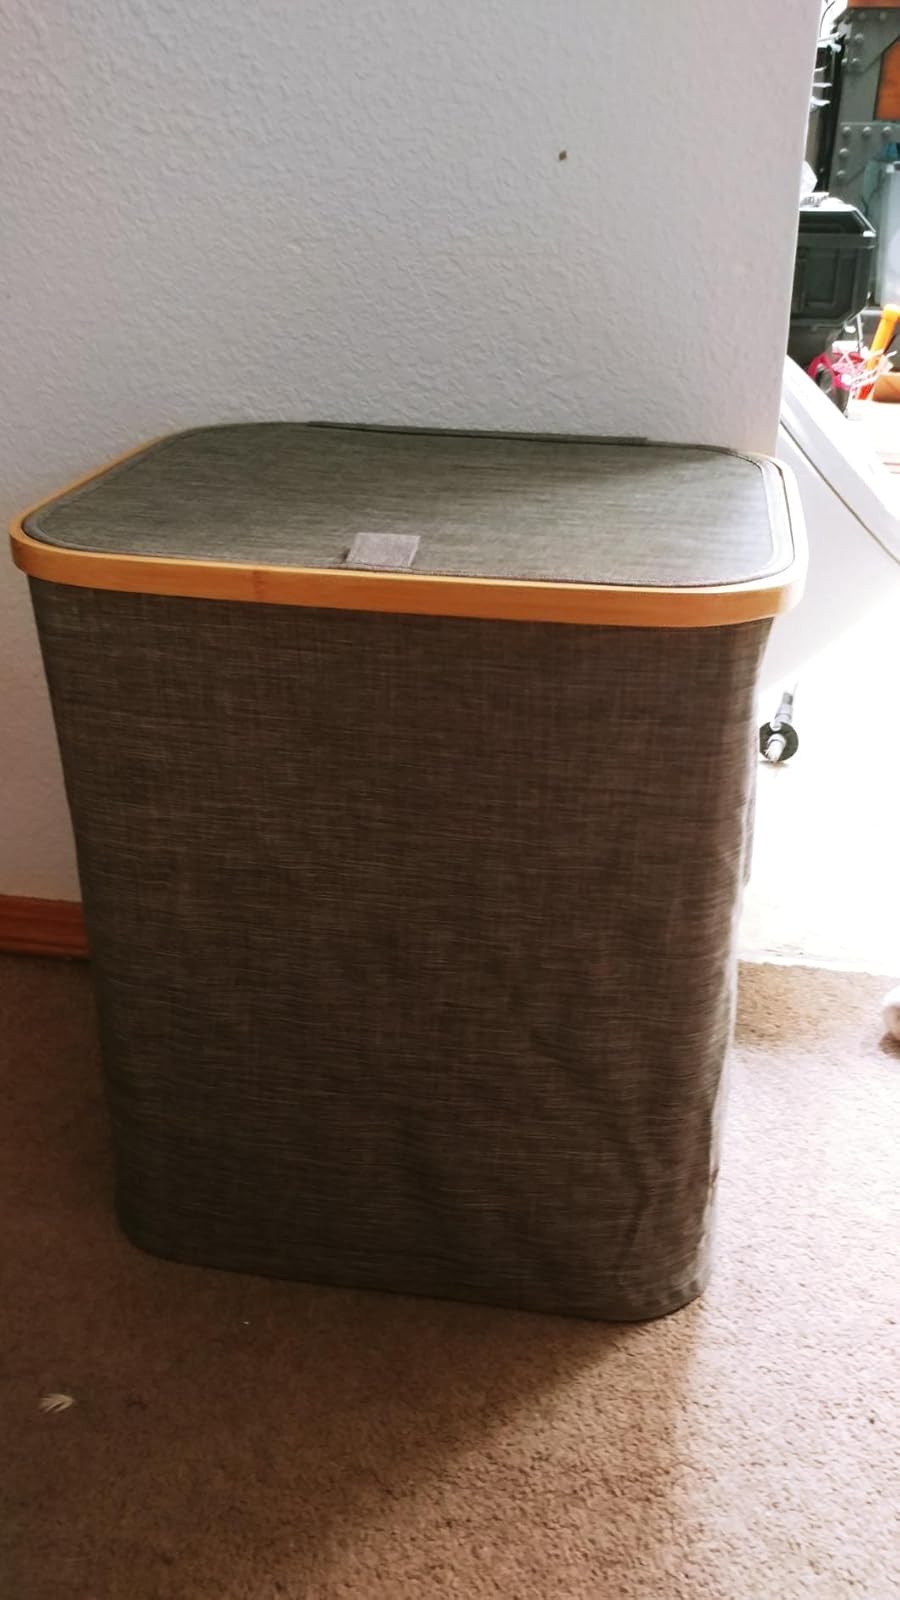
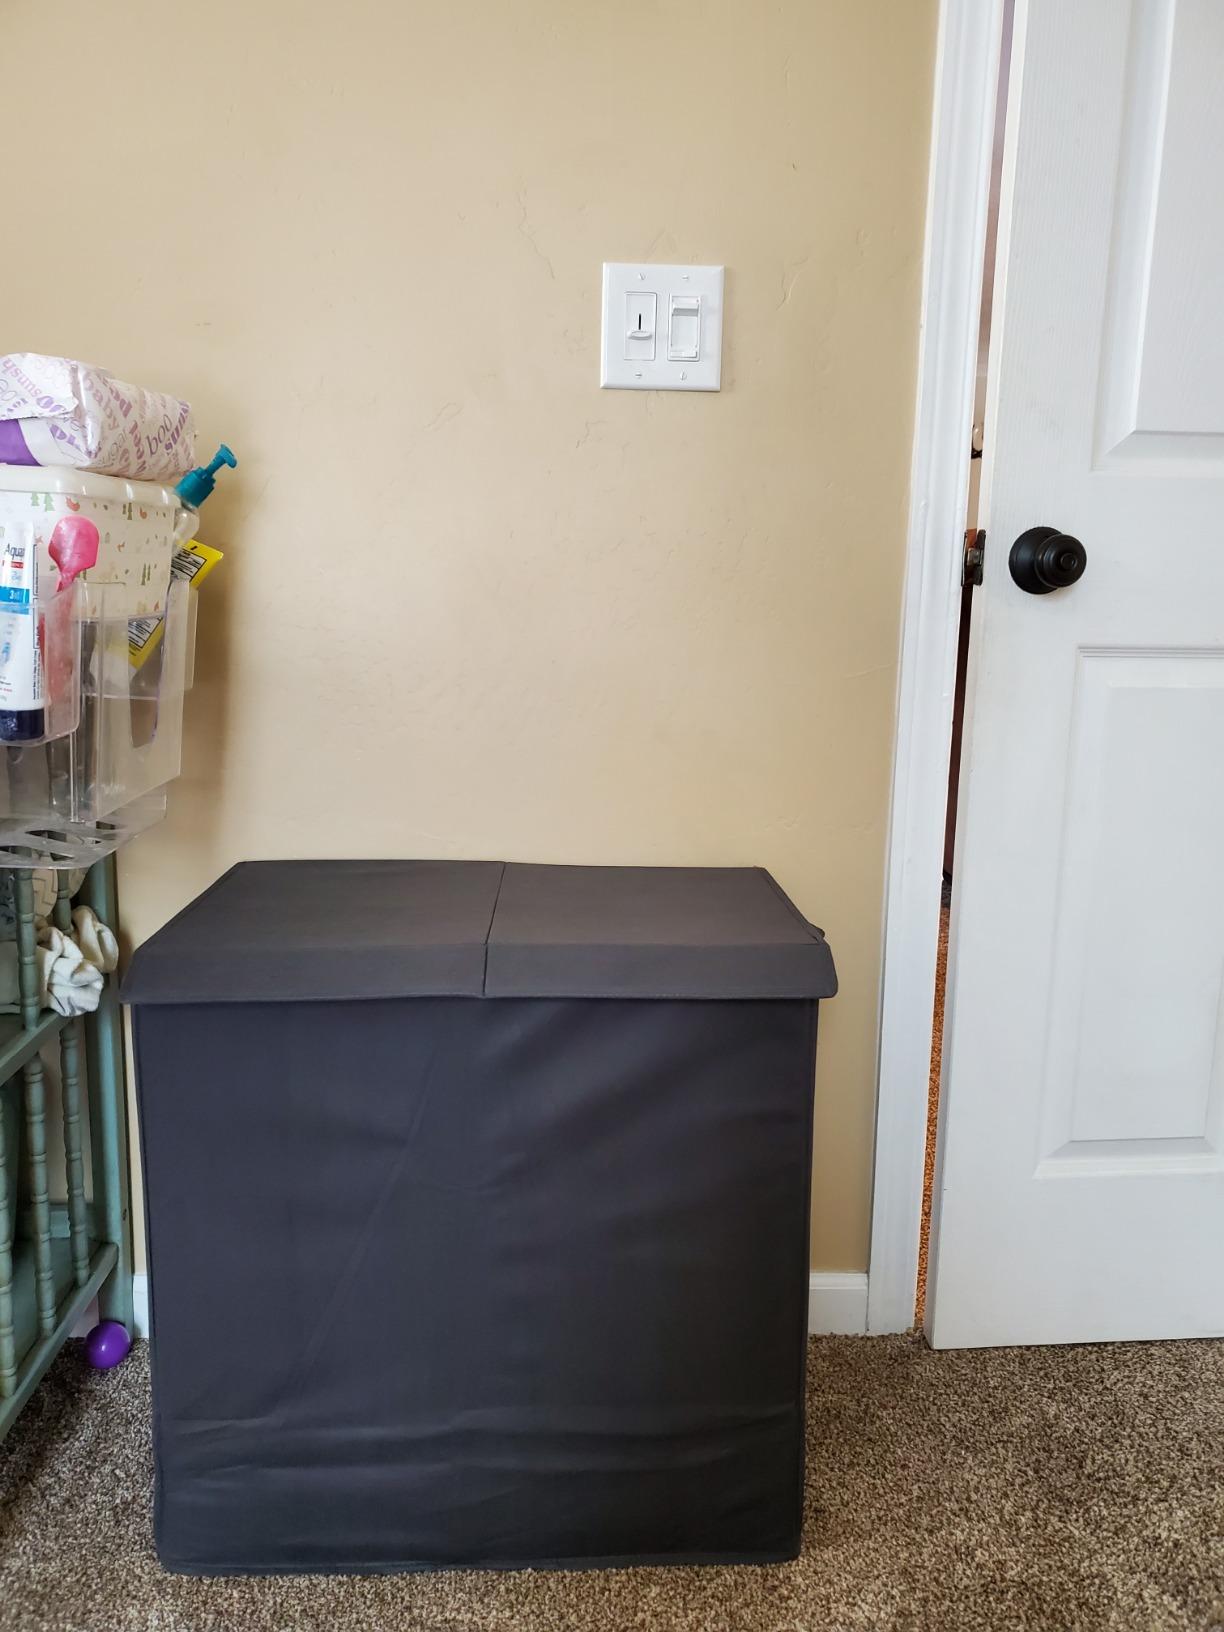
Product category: items_hamper
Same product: no